List of 2014 FIFA World Cup controversies

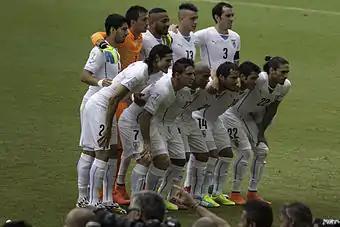
Uruguayan forward Luis Suárez (far back left) with the Uruguay national team at the Group D match

During the Group F game between Argentina and Iran, Serbian referee Milorad Mažić allegedly failed to award a penalty kick that would have favoured Iran. In addition to sparking a furious response from the Iranian players who rushed and bumped the referee, Mažić's non-call on Argentine defender Pablo Zabaleta's penalty area challenge on Iranian midfielder Ashkan Dejagah in the 55th minute produced a post-match discussion on whether a foul had been committed. Iranian print media, including the "Jam-e-jam", "Quds", and "Iran" daily newspapers, lambasted Mažić over his decision not to award a penalty shot, citing him as the reason Argentina won the match, Timothy Bancroft-Hinchey of Pravda.ru declared Mažić "either biased or incompetent" before proclaiming his 55th minute decision "a disgusting comment on the quality of referees chosen to manage the games of the FIFA World Cup", "Metro" wrote that despite Zabaleta getting his toe to the ball when tackling Dejagah, "replays showed Iran should've been awarded a spot-kick", SB Nation's Kim McCauley felt Dejagah had a "strong claim for a penalty". However, "The Guardian"'s Barney Ronay and the Associated Press's Karl Ritter wrote in their reports that television replays suggest Zabaleta had gotten a touch on the ball first before bringing down Dejagah and therefore did not foul the Iranian. "The Daily Telegraph" also thought that the call was correct: "[Dejagah] is screaming for a penalty, so much so that he almost manhandles the referee in his frustration. I've no idea why, as replays suggest Zabaleta won the ball, albeit a little clumsily."